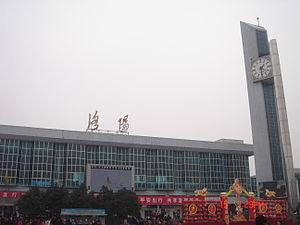
La gare de Luoyang est une gare de chemin de fer de la ligne Longhai située à Luoyang, dans la province du Henan.